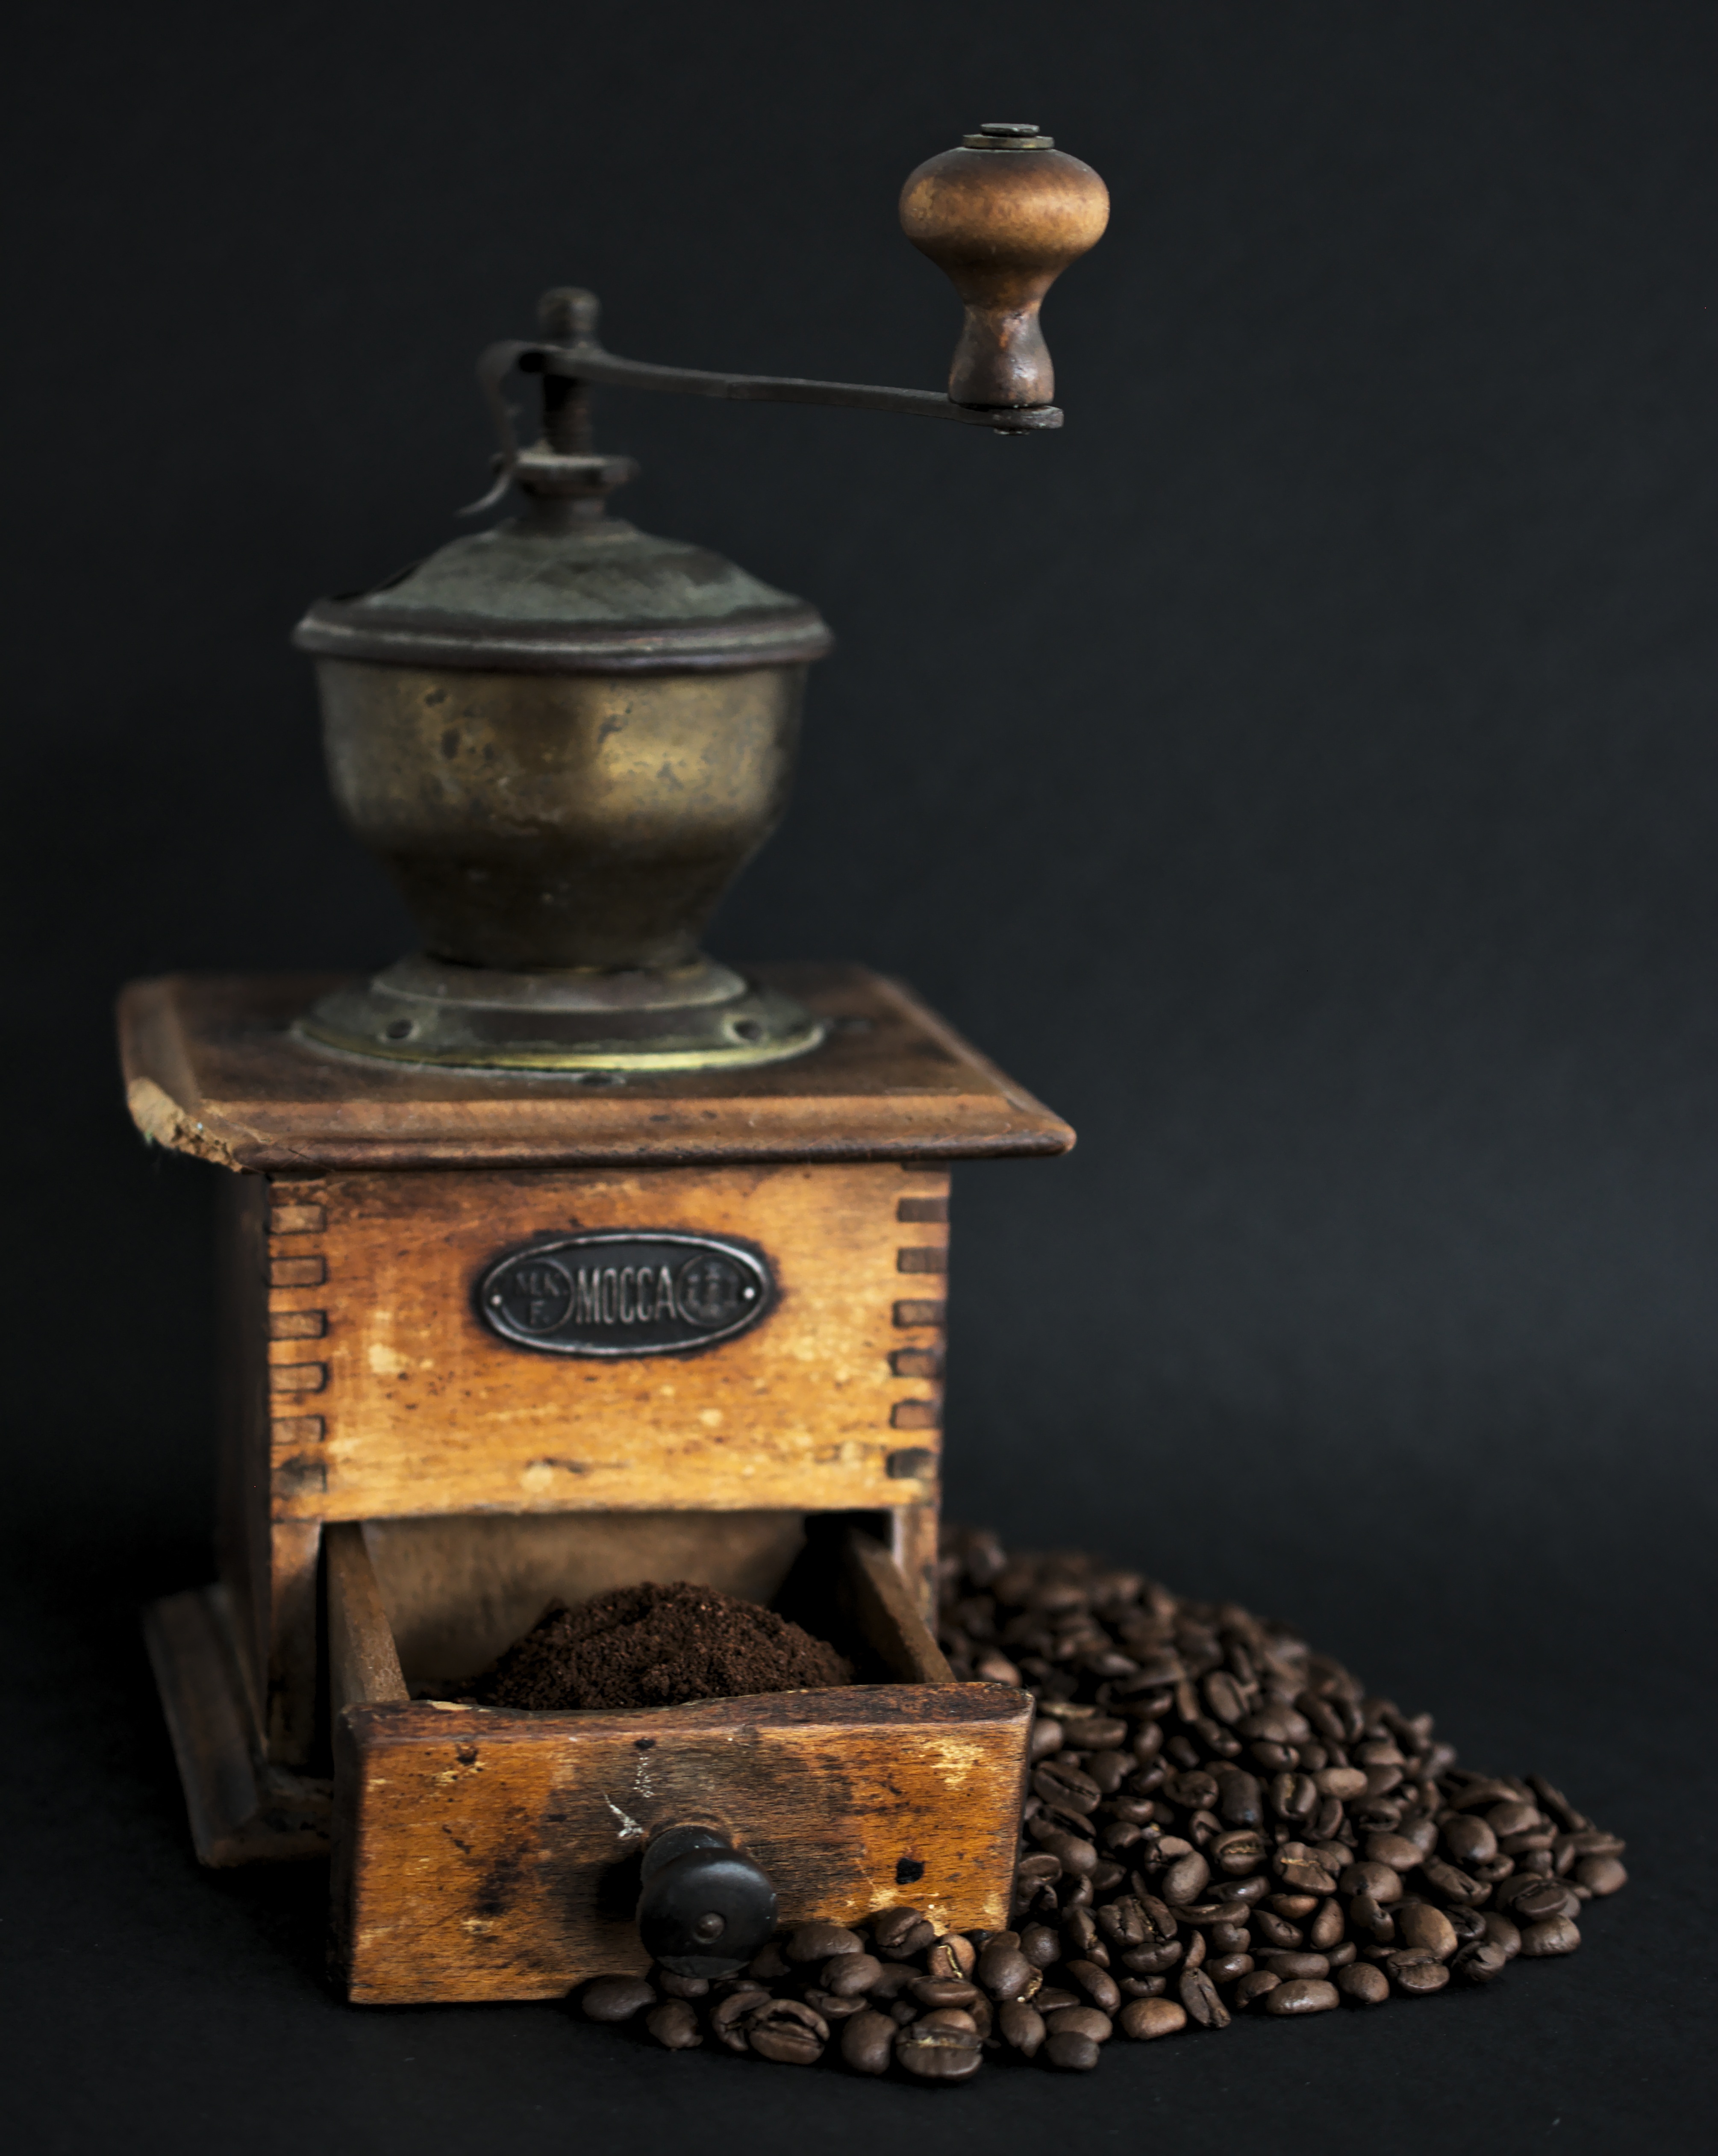
coffee, wood, ground, vintage, old, coffee bean, bean, black, lighting, still life, coffee grinder, mill, roasted, minced, m rkrostad